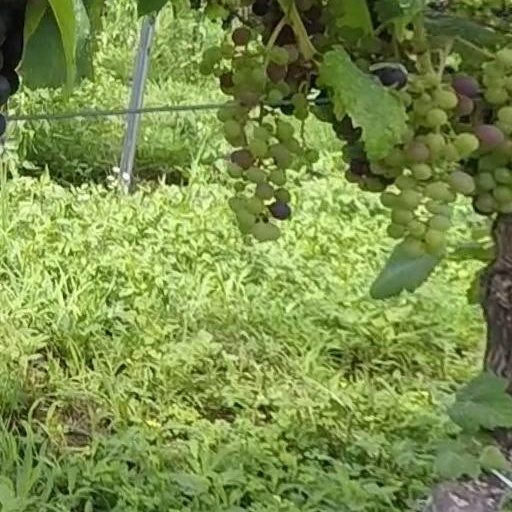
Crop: grape